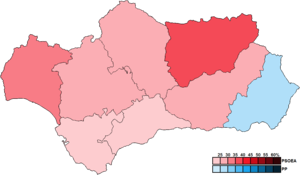
Les élections au Parlement d'Andalousie de 2018 se tiennent le 2 décembre 2018, afin d'élire les 109 députés de la XIᵉ législature du Parlement de la communauté autonome d'Andalousie pour un mandat de quatre ans.